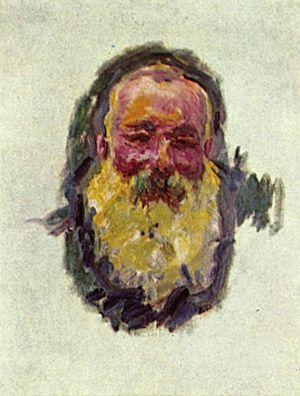
Claude Monet, né le 14 novembre 1840 à Paris et mort le 5 décembre 1926 à Giverny, est un peintre français et l’un des fondateurs de l'impressionnisme.
Claude Monet (1840-1926), couramment appelée exposition Monet, est une exposition de 170 peintures du peintre français Claude Monet qui s'est tenue aux Galeries nationales du Grand Palais, à Paris, du 21 septembre 2010 au 24 janvier 2011. Cette rétrospective a été vue par plus de 910 000 spectateurs, la seconde plus forte fréquentation pour une exposition en France après celle consacrée à Toutânkhamon en 1967 – cette dernière avait alors réuni 1,2 million de visiteurs en six mois et demi.